Culm Davy

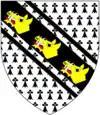
Arms of Bowerman

Culm Davy is a historic manor and present-day hamlet within the parish of Hemyock in Devon.